Dollhouse (TV series)

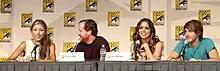
Panel with (left to right) Dichen Lachman, Joss Whedon, Eliza Dushku, and Fran Kranz.

Anya Colloff and Amy McIntyre Britt, who previously worked with Joss Whedon on "Buffy the Vampire Slayer", "Angel", "Firefly", and "Serenity", were the show's casting directors.